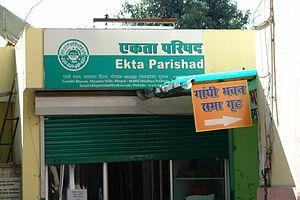
Bureau d'Ekta Parishad, Bhopal.
Ekta Parishad est un mouvement populaire fondé en 1991 en Inde qui agit selon le principe gandhien d’action non-violente, avec pour but d’aider le peuple à mieux contrôler les ressources qui lui permettent de subsister : la terre, l’eau et la forêt. Rajagopal P. V. en est le fondateur et le président.